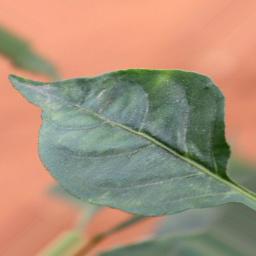
Label: healthy